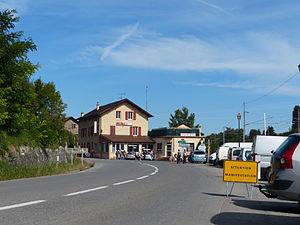
Panneau de manifestion à Machilly pour le festival Couleurs d'Automne 2013
Une manifestation est un acte collectif se prononçant en faveur ou défaveur d'une opinion politique ou pour d'autres causes. Des actions de manifestation peuvent inclure des blocages ou sit-ins. Les manifestations peuvent être pacifiques ou violentes, ou peuvent être non violentes et se terminer par des actes violents aux dépens des circonstances. Souvent des policiers antiémeute ou autres organismes chargés de l'application de la loi et du maintien de l’ordre sont impliqués.